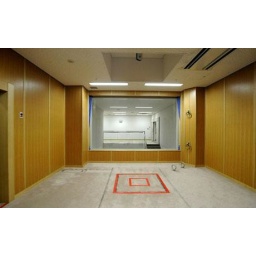
red drop area - with ceiling and wall rope mechanismsTokyo Detention Center in Tokyo.